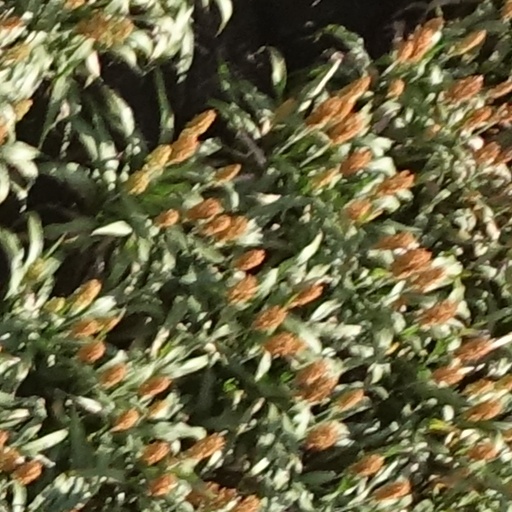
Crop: sorghum